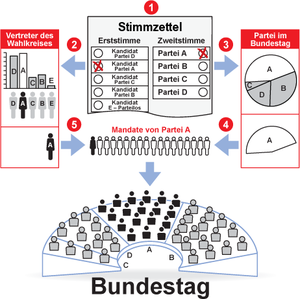
Les systèmes mixtes sont des systèmes électoraux dans lesquels on intègre ou bien on adjoint un scrutin majoritaire à un scrutin proportionnel afin d'élire une assemblée législative. La motivation peut être d'aider à l'élection de partis plus populistes, ou bien d'obtenir les meilleures propriétés de chacun, comme la proportionnelle avec une moindre fragmentation, ou encore avec un maillage du territoire.
Les élections fédérales allemandes de 2013 se sont tenues le dimanche 22 septembre, afin d'élire les 598 députés de la dix-huitième législature du Bundestag. Du fait du mode de scrutin, un total de 631 députés fédéraux a finalement été élu.
Les élections fédérales allemandes de 2017 se sont tenues le 24 septembre 2017 pour le renouvellement des 598 sièges du Bundestag. À l'issue de ces élections fédérales débute la dix-neuvième législature de la République fédérale d'Allemagne.
Les élections fédérales allemandes de 2021 doivent se tenir en septembre 2021 pour le renouvellement des 598 sièges du Bundestag. À l'issue de ces élections fédérales débute la vingtième législature de la République fédérale d'Allemagne.
Le Bundestag [bundɛstaɡ] est l’assemblée parlementaire de la République fédérale d'Allemagne assurant la représentation du peuple allemand dans son ensemble. Établi par la Loi fondamentale de 1949 comme successeur du Reichstag, il siège depuis 1999 à Berlin, et est présidé par le chrétien-démocrate Wolfgang Schäuble, en poste depuis le 24 octobre 2017. Il élit le chancelier fédéral, qui est le chef de gouvernement allemand. Il est élu lors des élections législatives fédérales allemandes.
Le système électoral, mode de scrutin, système de vote ou régime électoral, désigne tout type de processus permettant l'expression du choix d'un corps électoral donné, souvent la désignation d'élus pour exercer un mandat en tant que représentants de ce corps, ou moins souvent le choix direct d'une option parmi plusieurs.
L'élection de la 17ᵉ législature du Bundestag, chambre basse du Parlement allemand, a eu lieu le 27 septembre 2009.